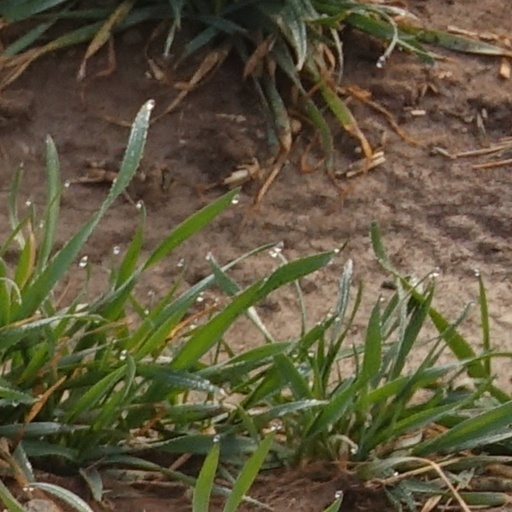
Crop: wheat